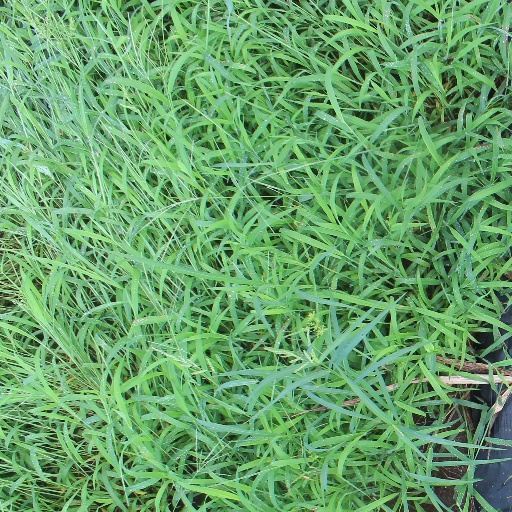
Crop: sorghum